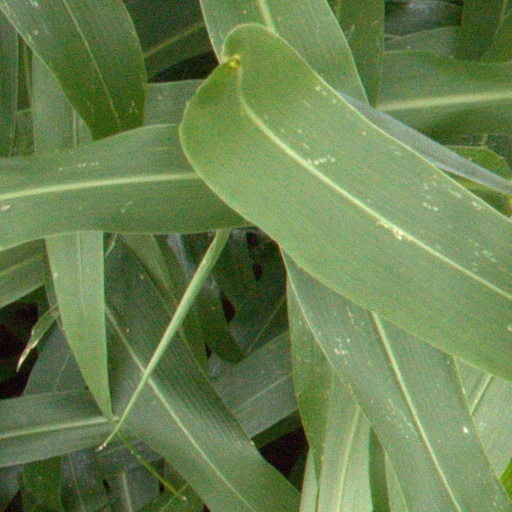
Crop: sorghum